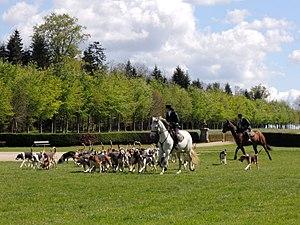
La meute de chiens de La Bourbansais.
Le français blanc et noir est une race de chien d'origine française. C'est un grand chien courant, distingué, de construction équilibrée. La robe est blanche et noire. Issu du chien de Saintonge, le français blanc et noir a été croisé avec le poitevin et le gascon saintongeois et le type actuel est apparu au cours de la seconde moitié du XIXᵉ siècle.